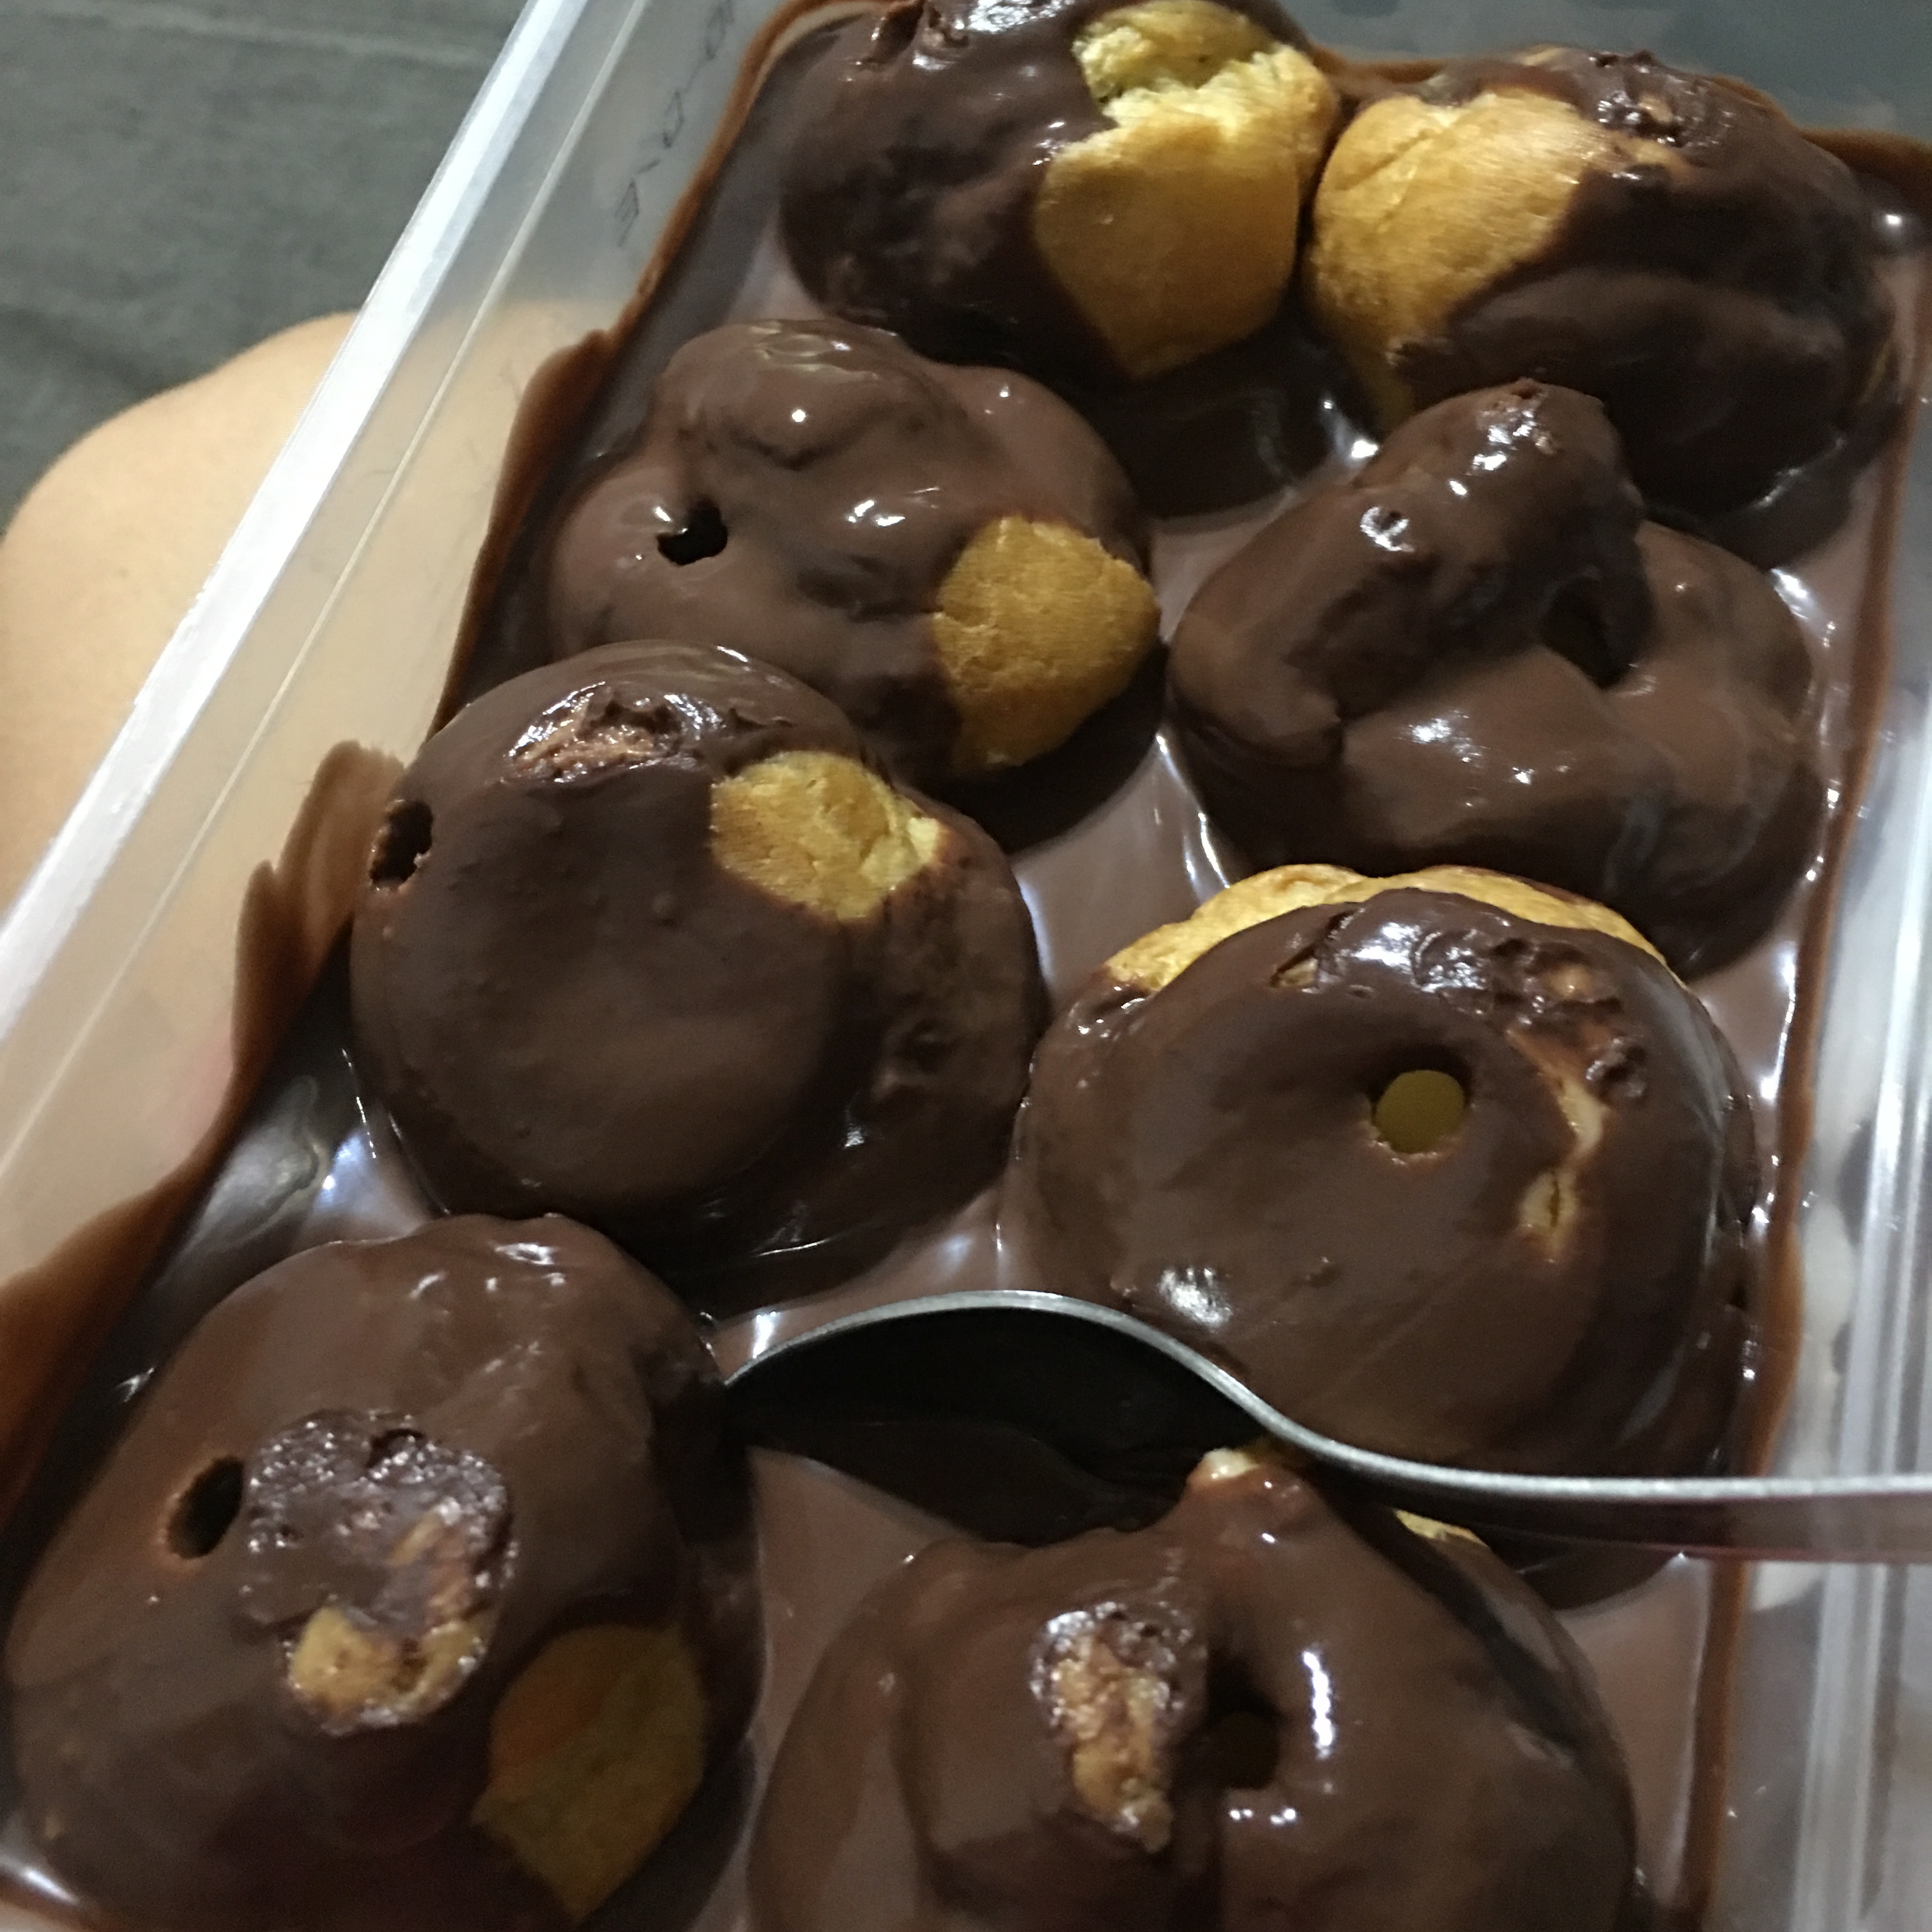
food, produce, chocolate, biscuit, dessert, eating, baked goods, praline, bonbon, nothing wrong with the, edible mushroom, chocolate truffle, profiterole